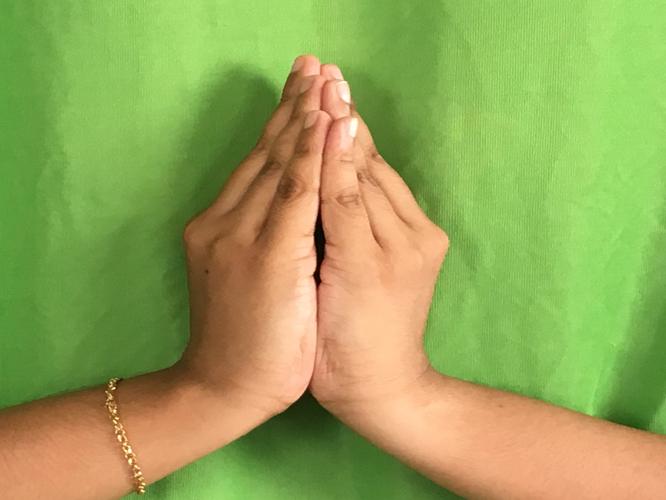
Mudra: Kapotham
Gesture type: double_hand